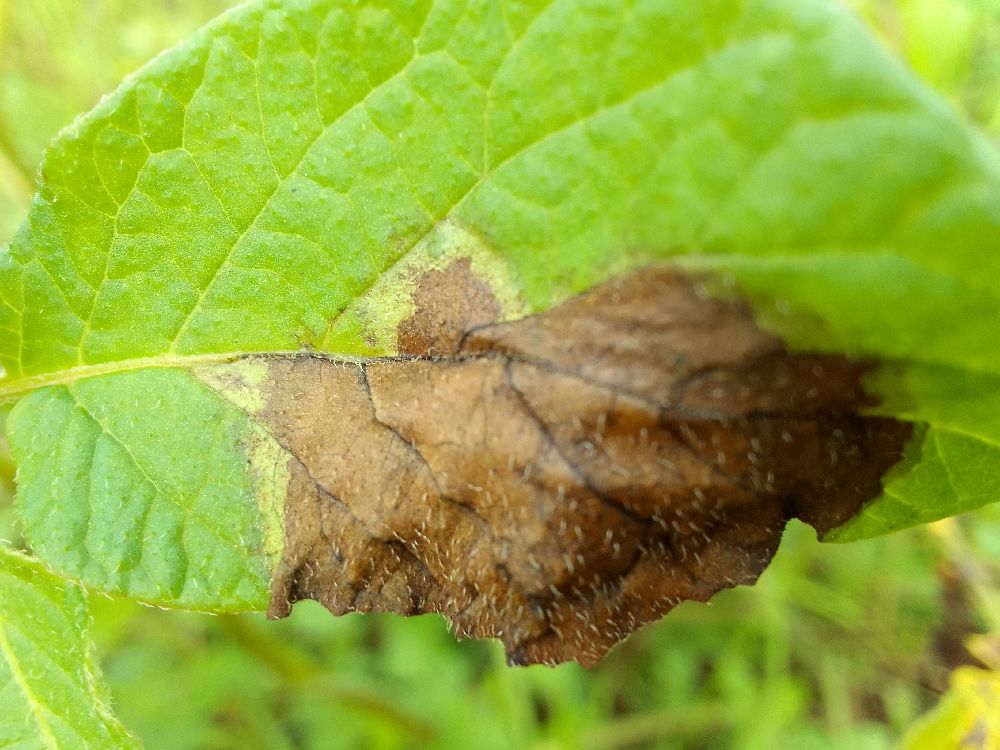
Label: Late blight